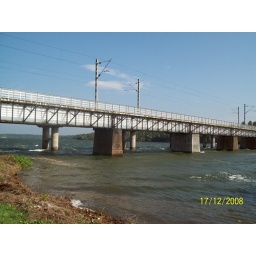
Perumon bridge across Ashtamudi lake near Kollam.